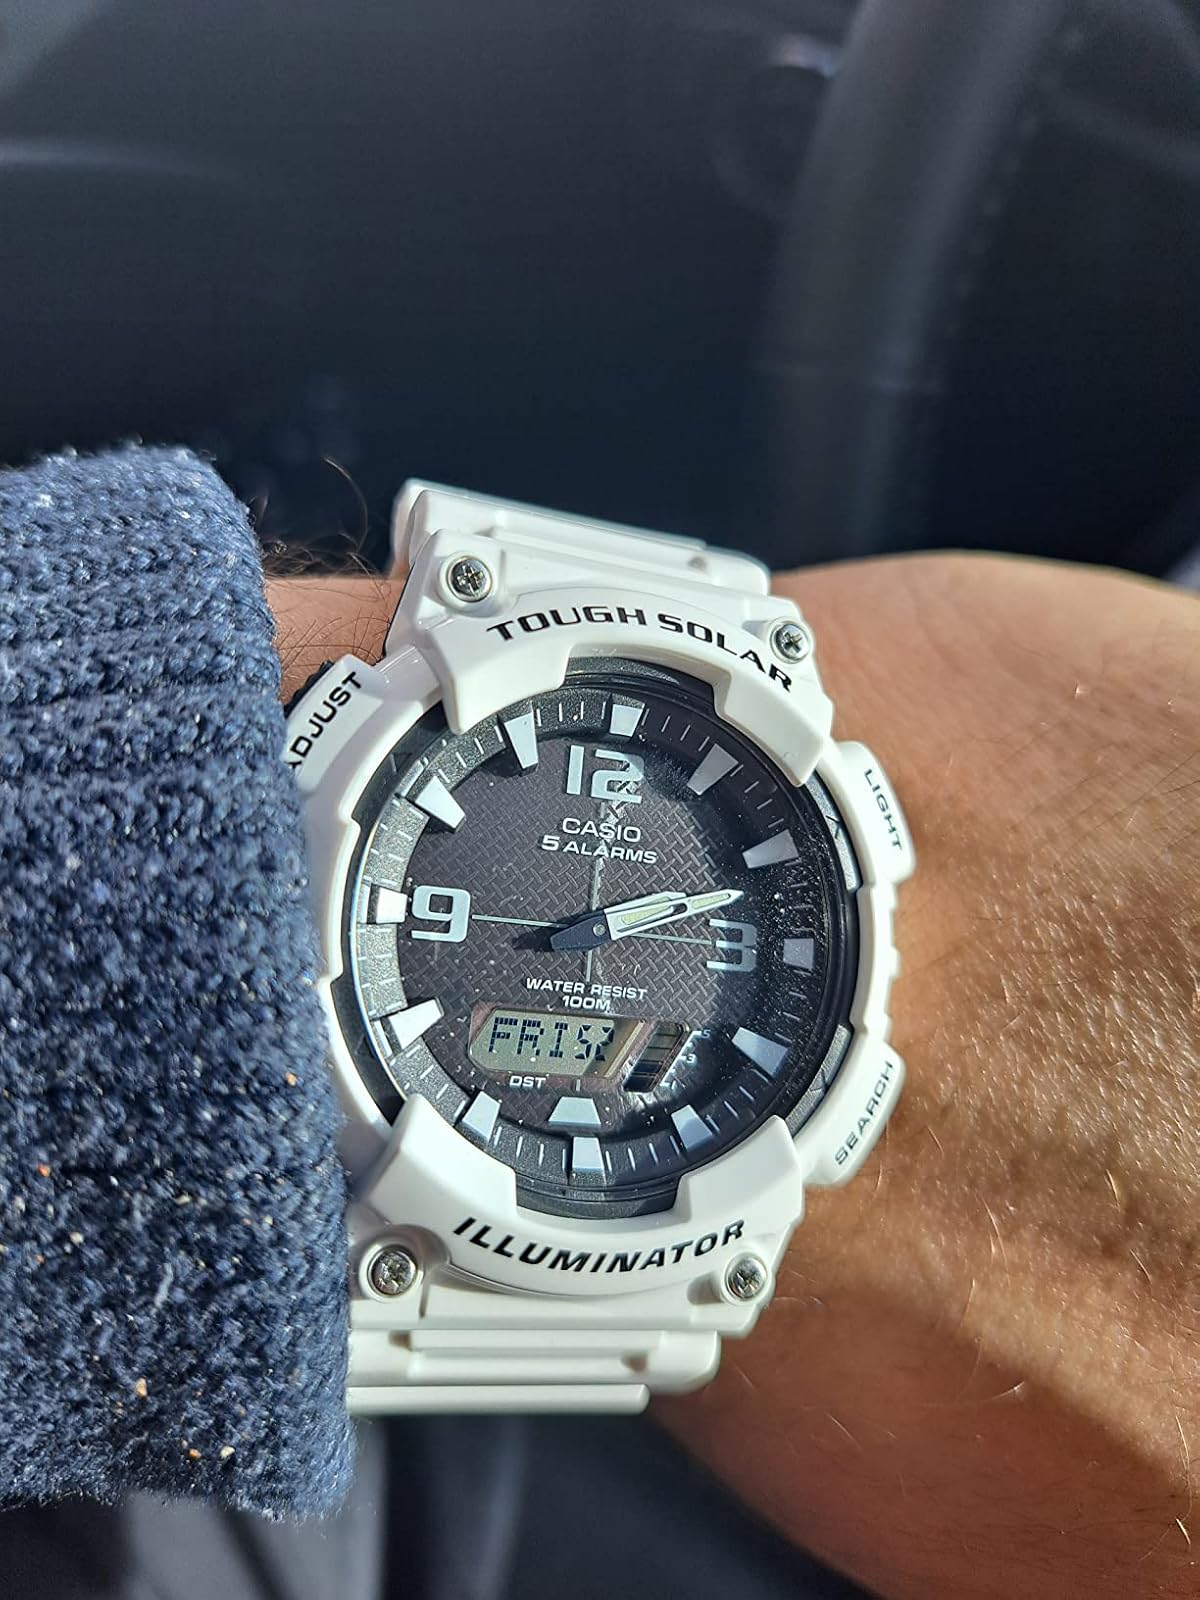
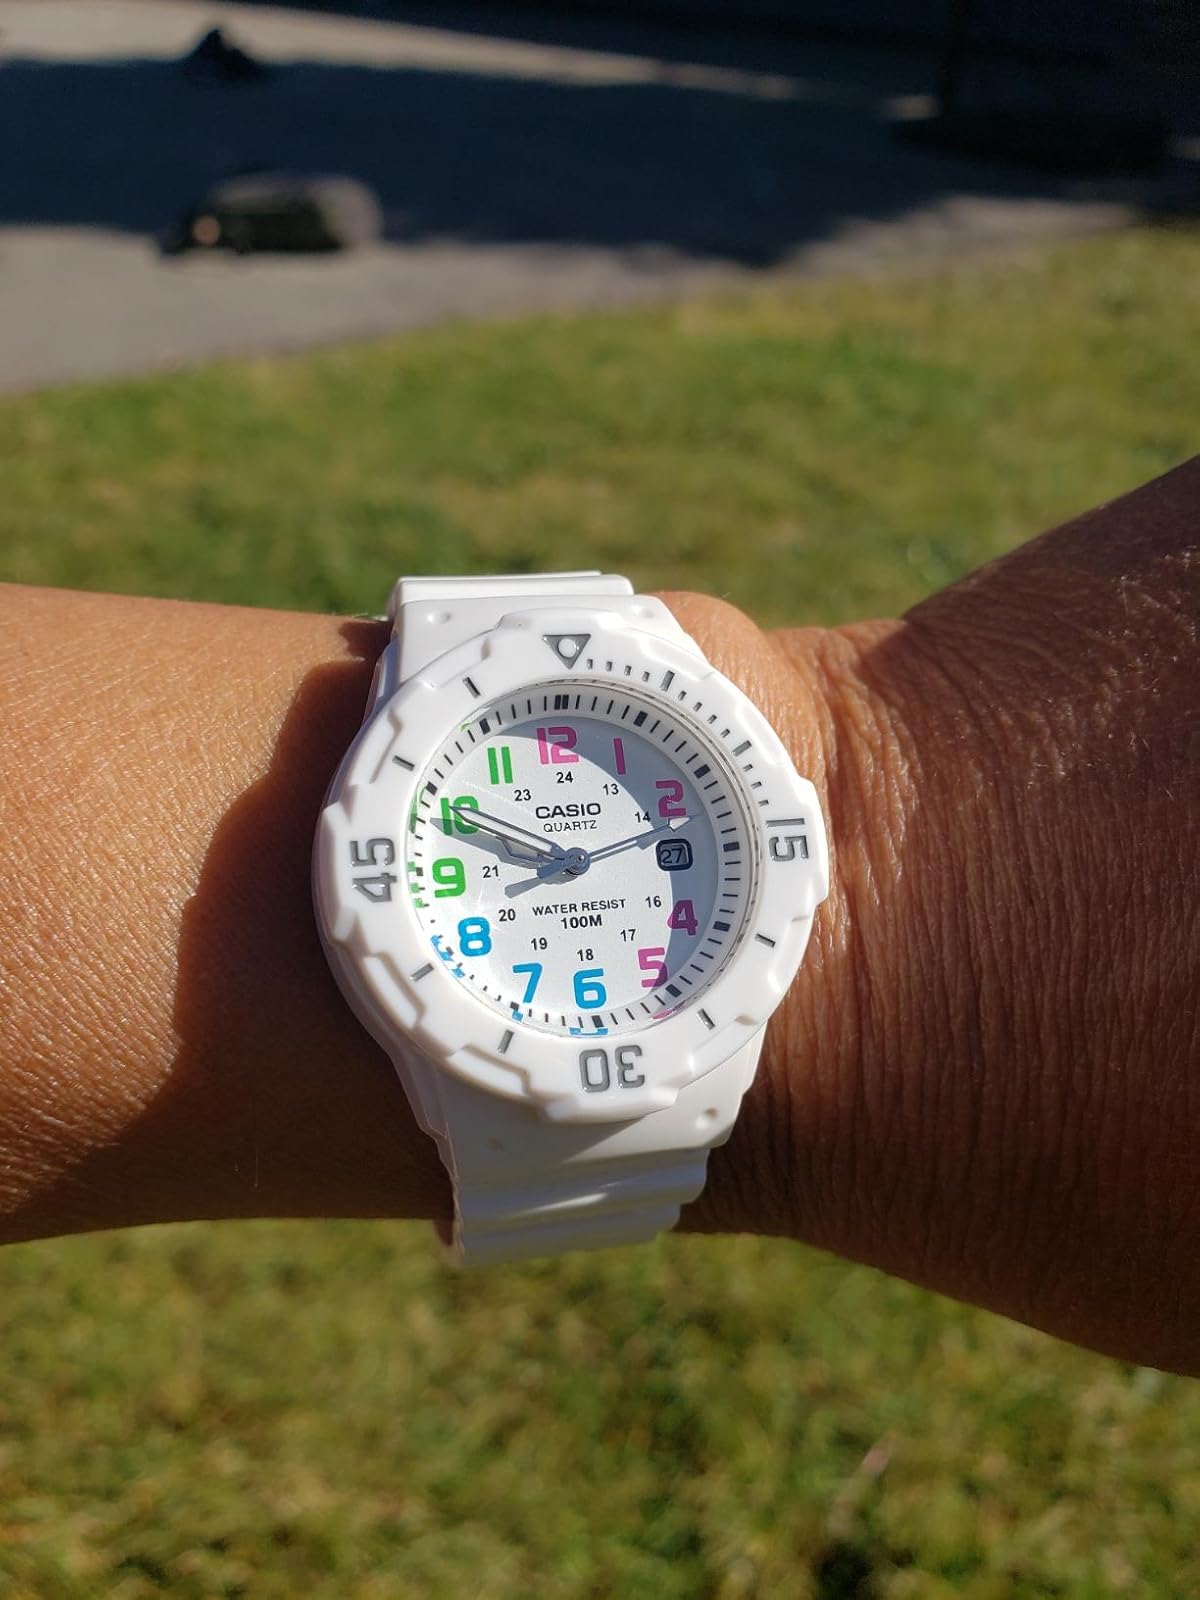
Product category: accessories_watch
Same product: no